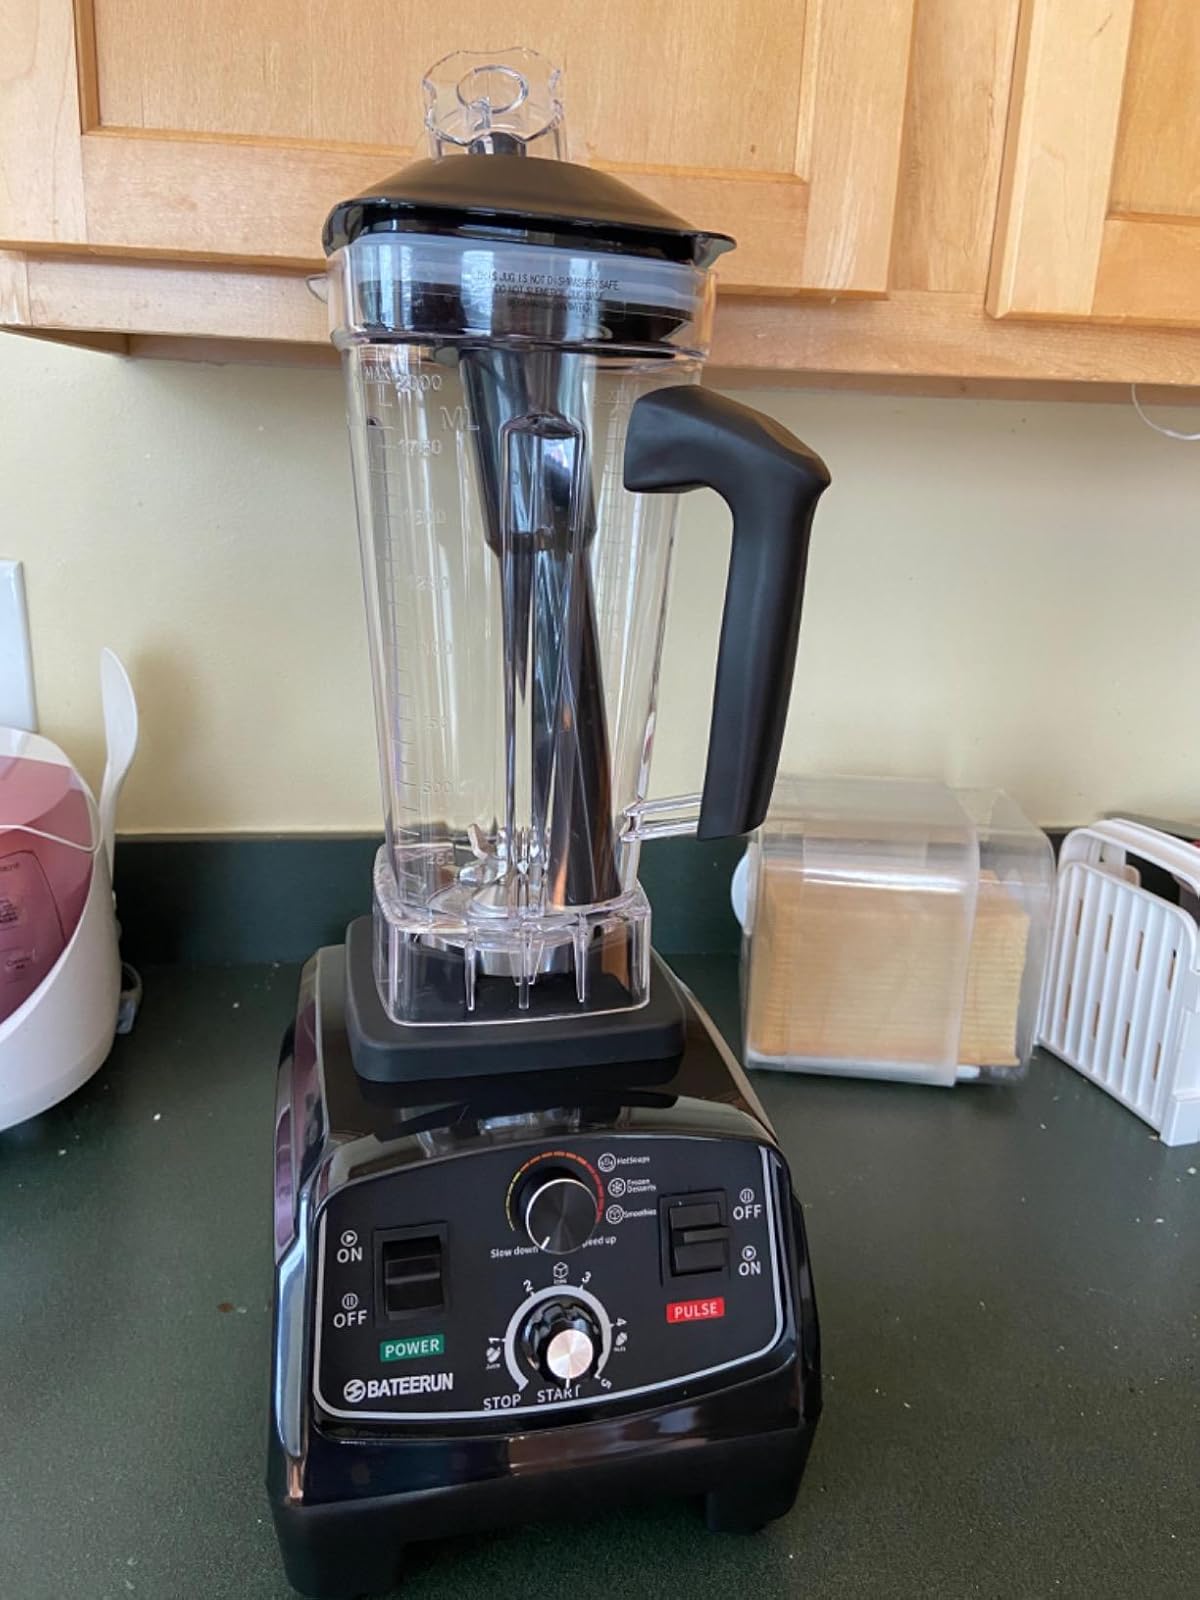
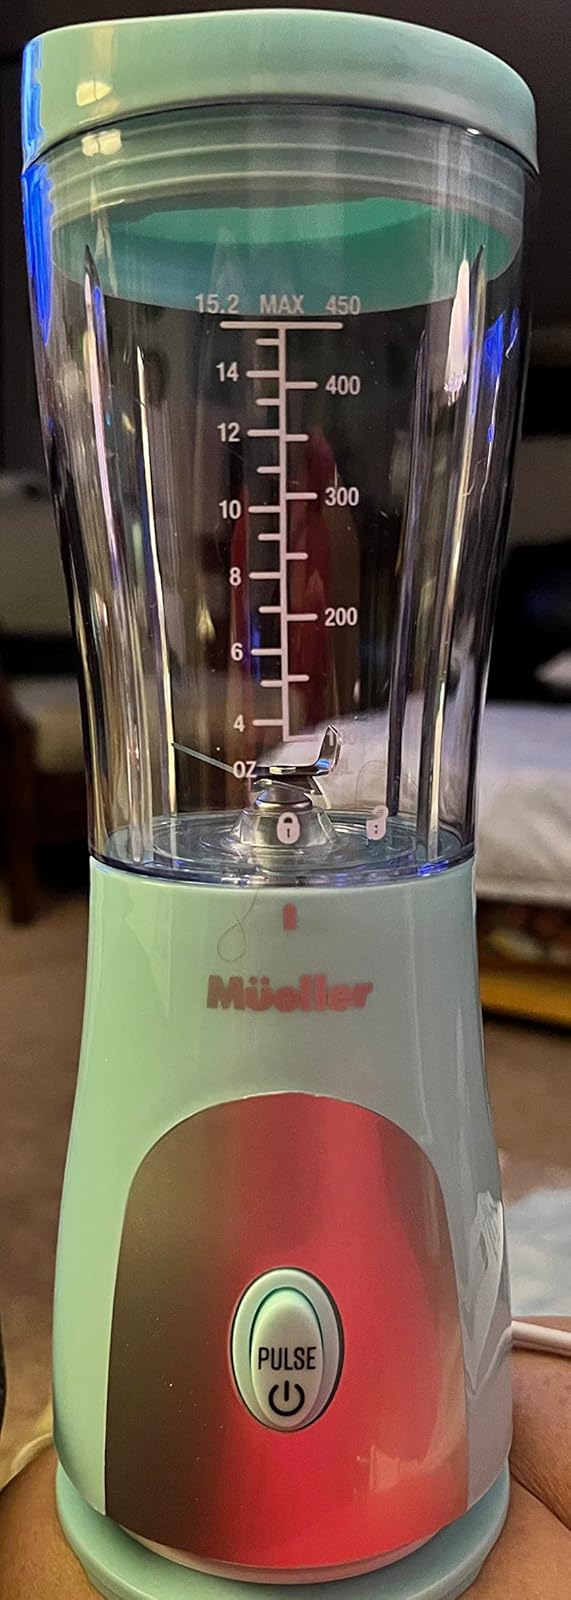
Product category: items_blender
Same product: no